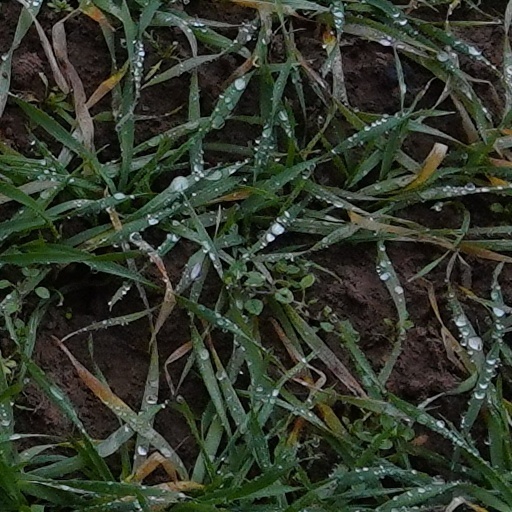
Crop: wheat